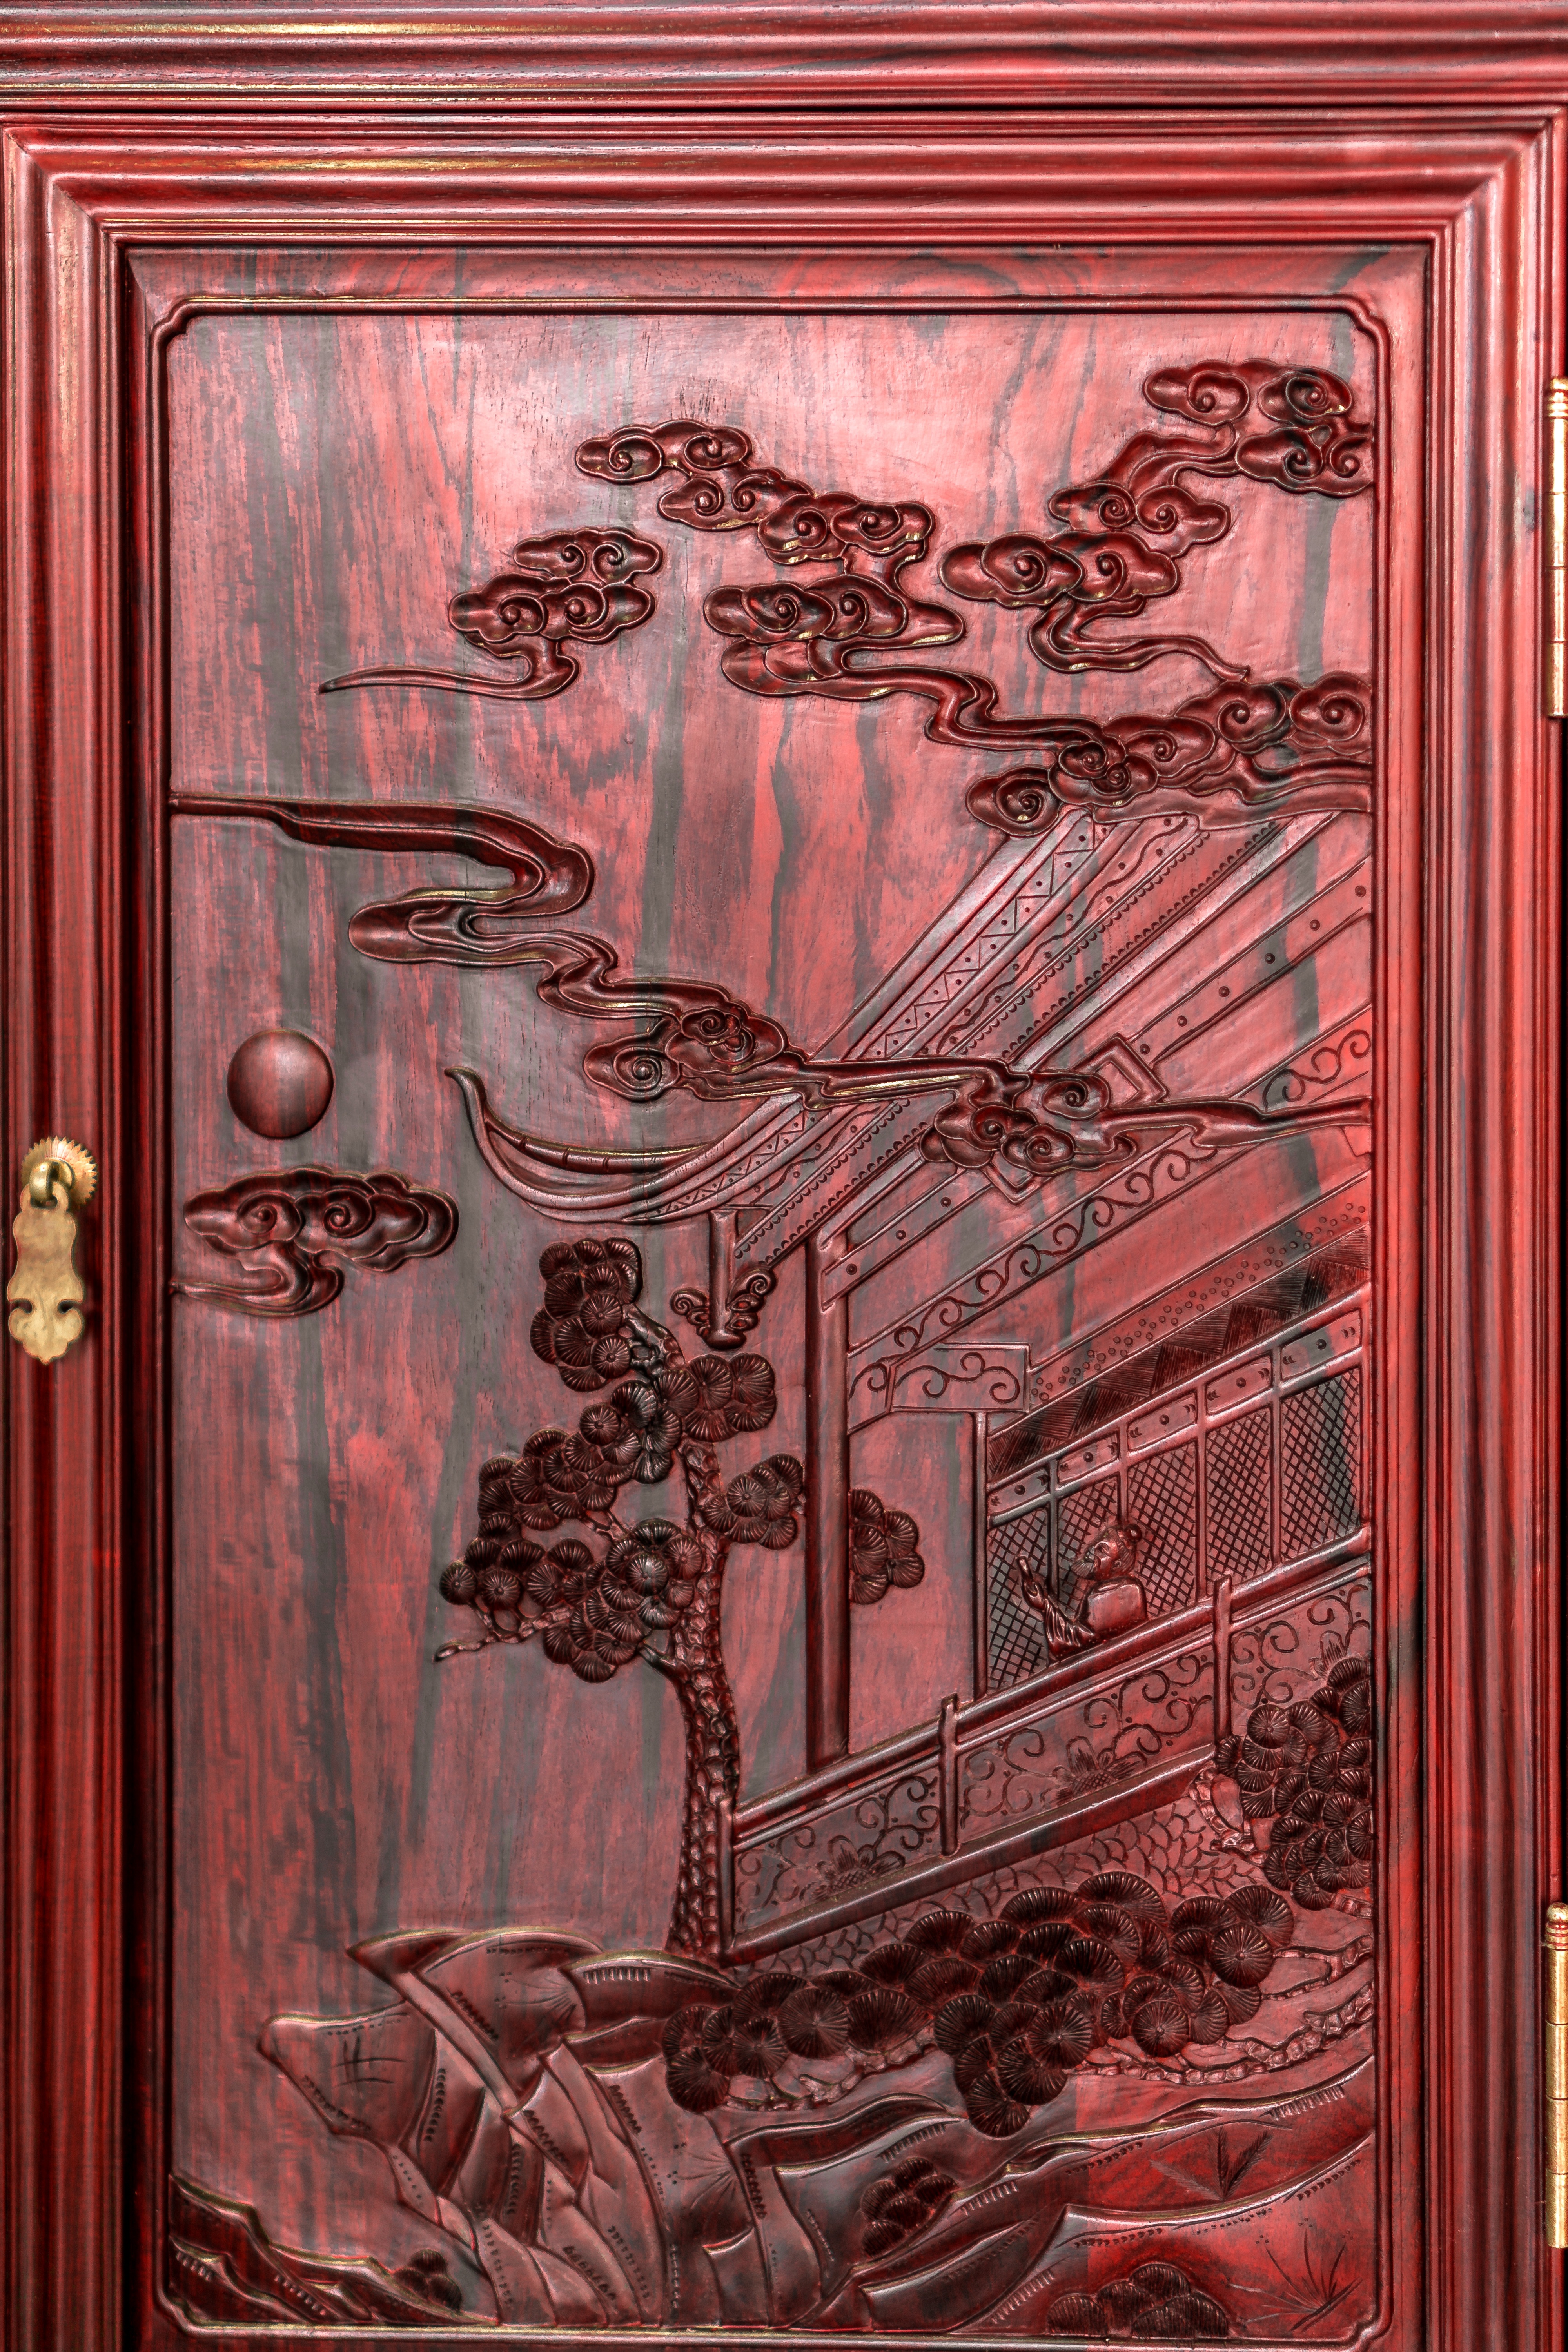
wood, furniture, door, painting, art, carving, relief, modern art, chongqing, ancient history, rosewood, jane tan kok